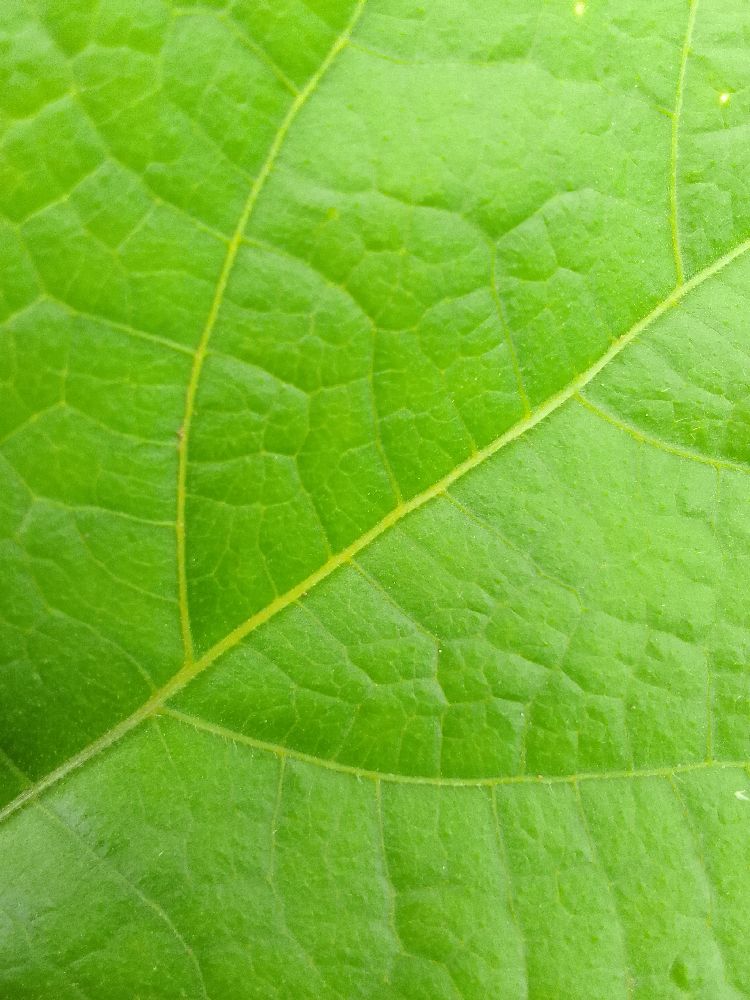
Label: healthy